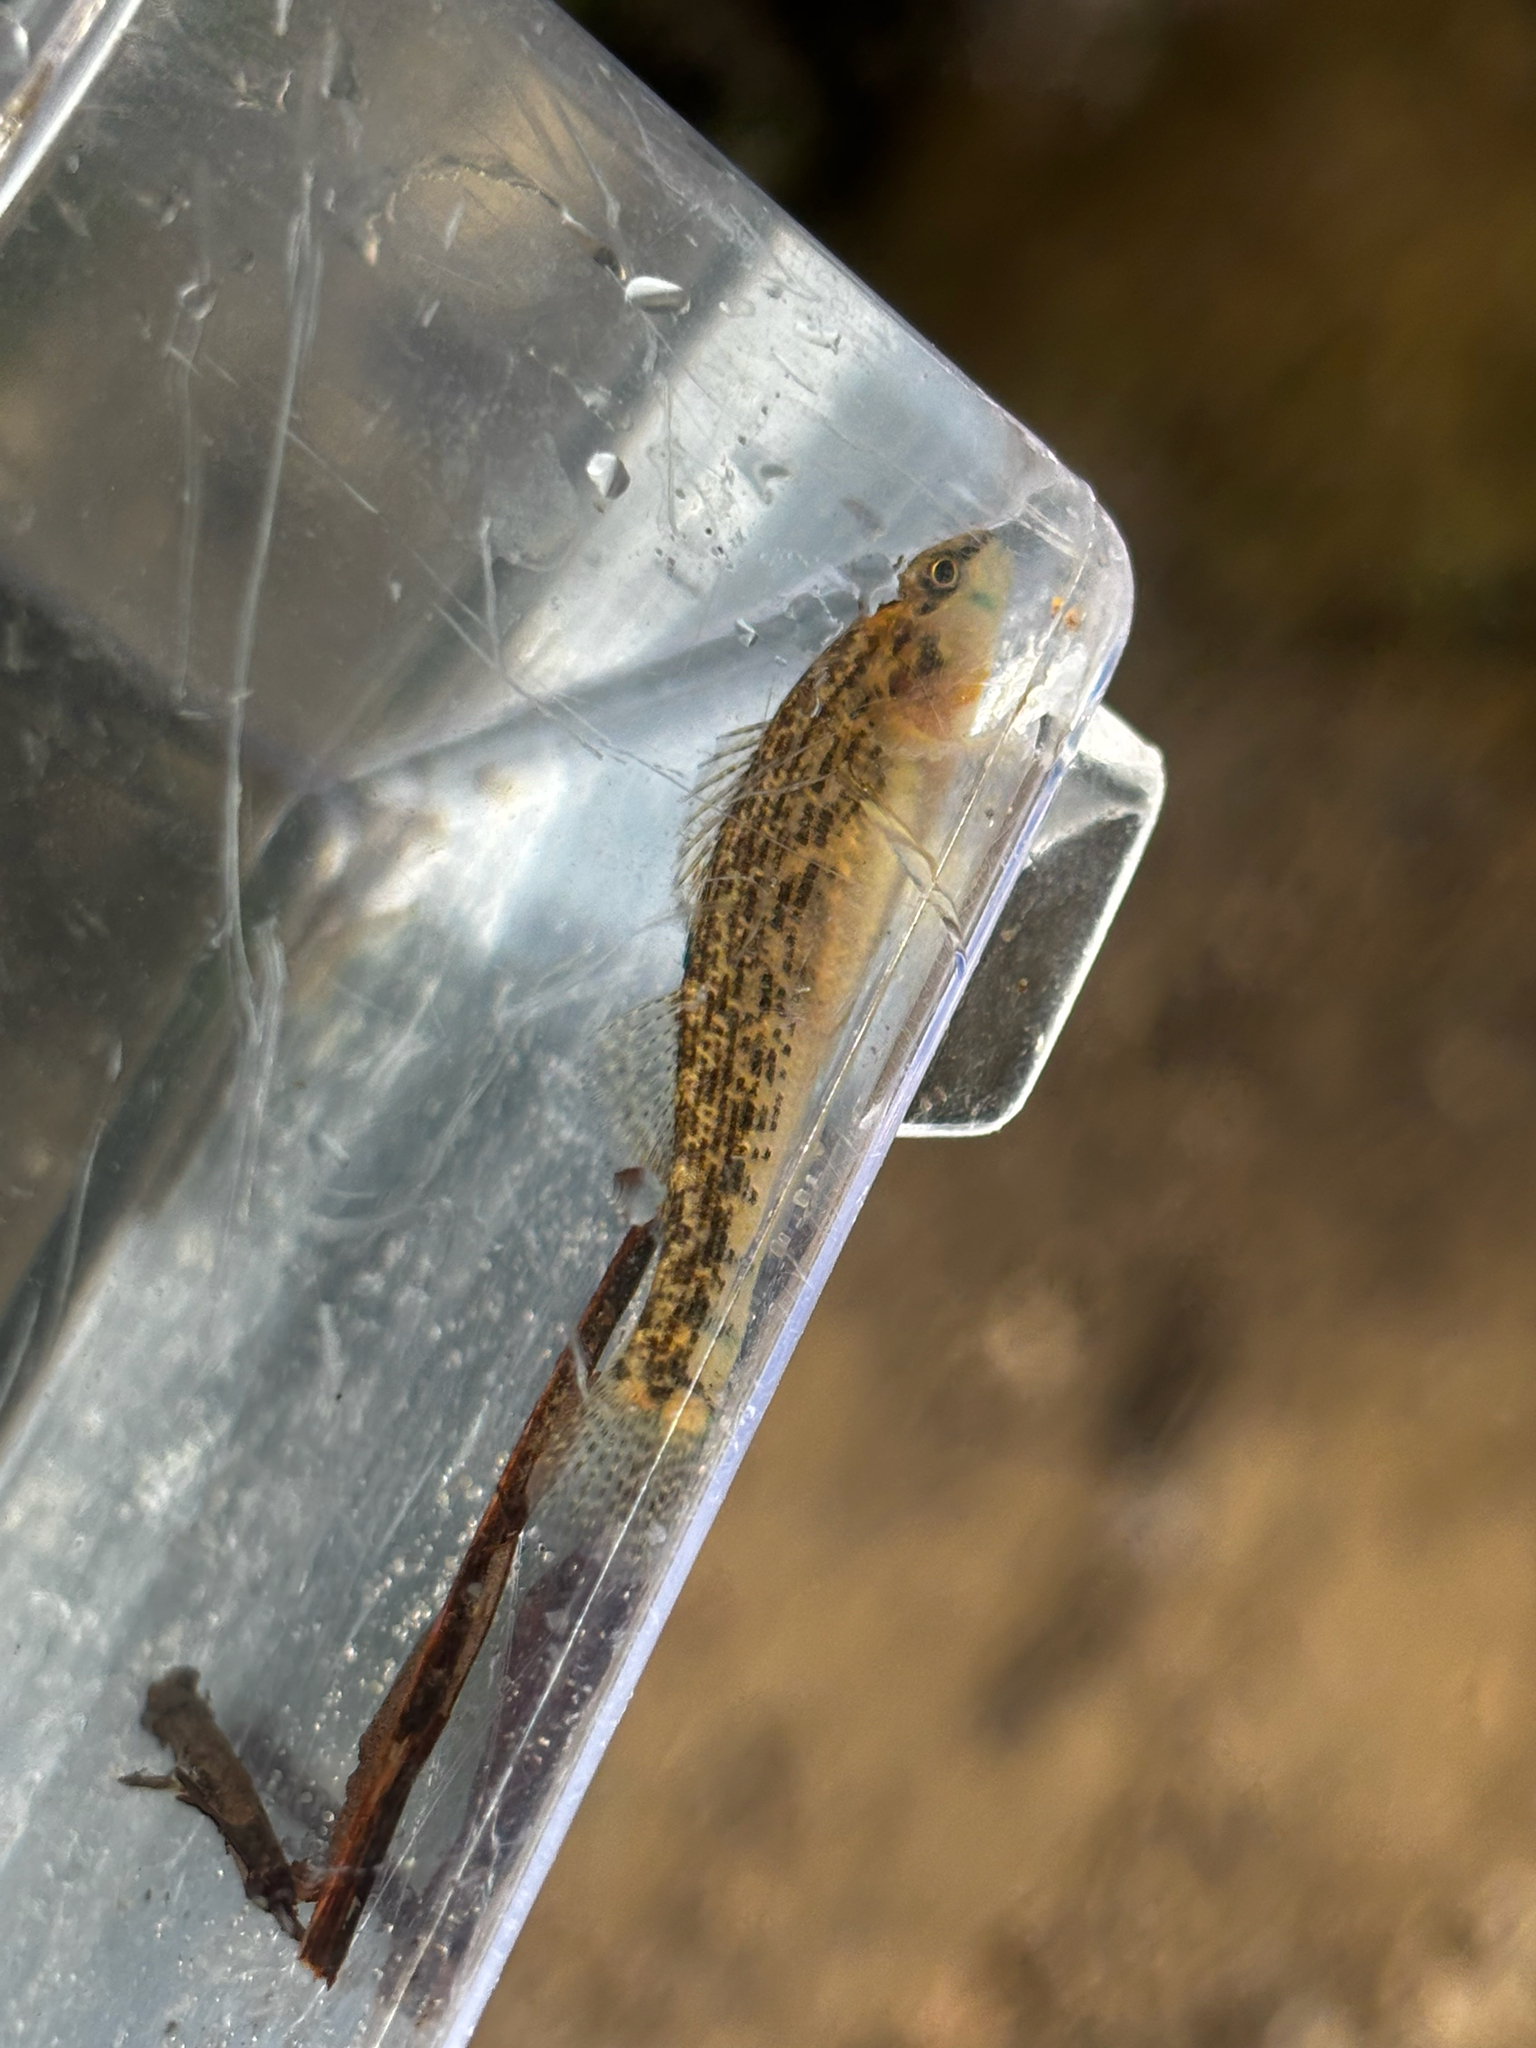
fish (species not among the labelled classes)